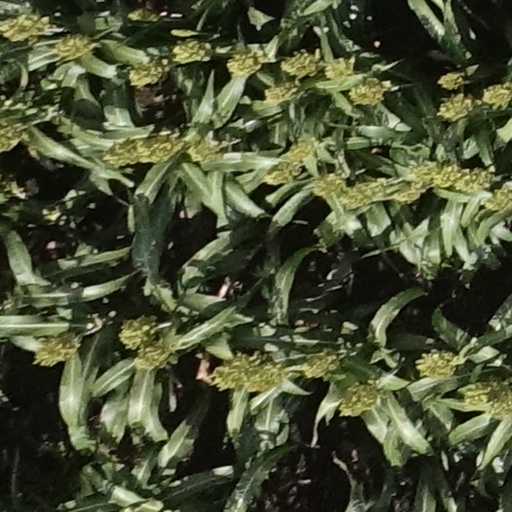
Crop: sorghum